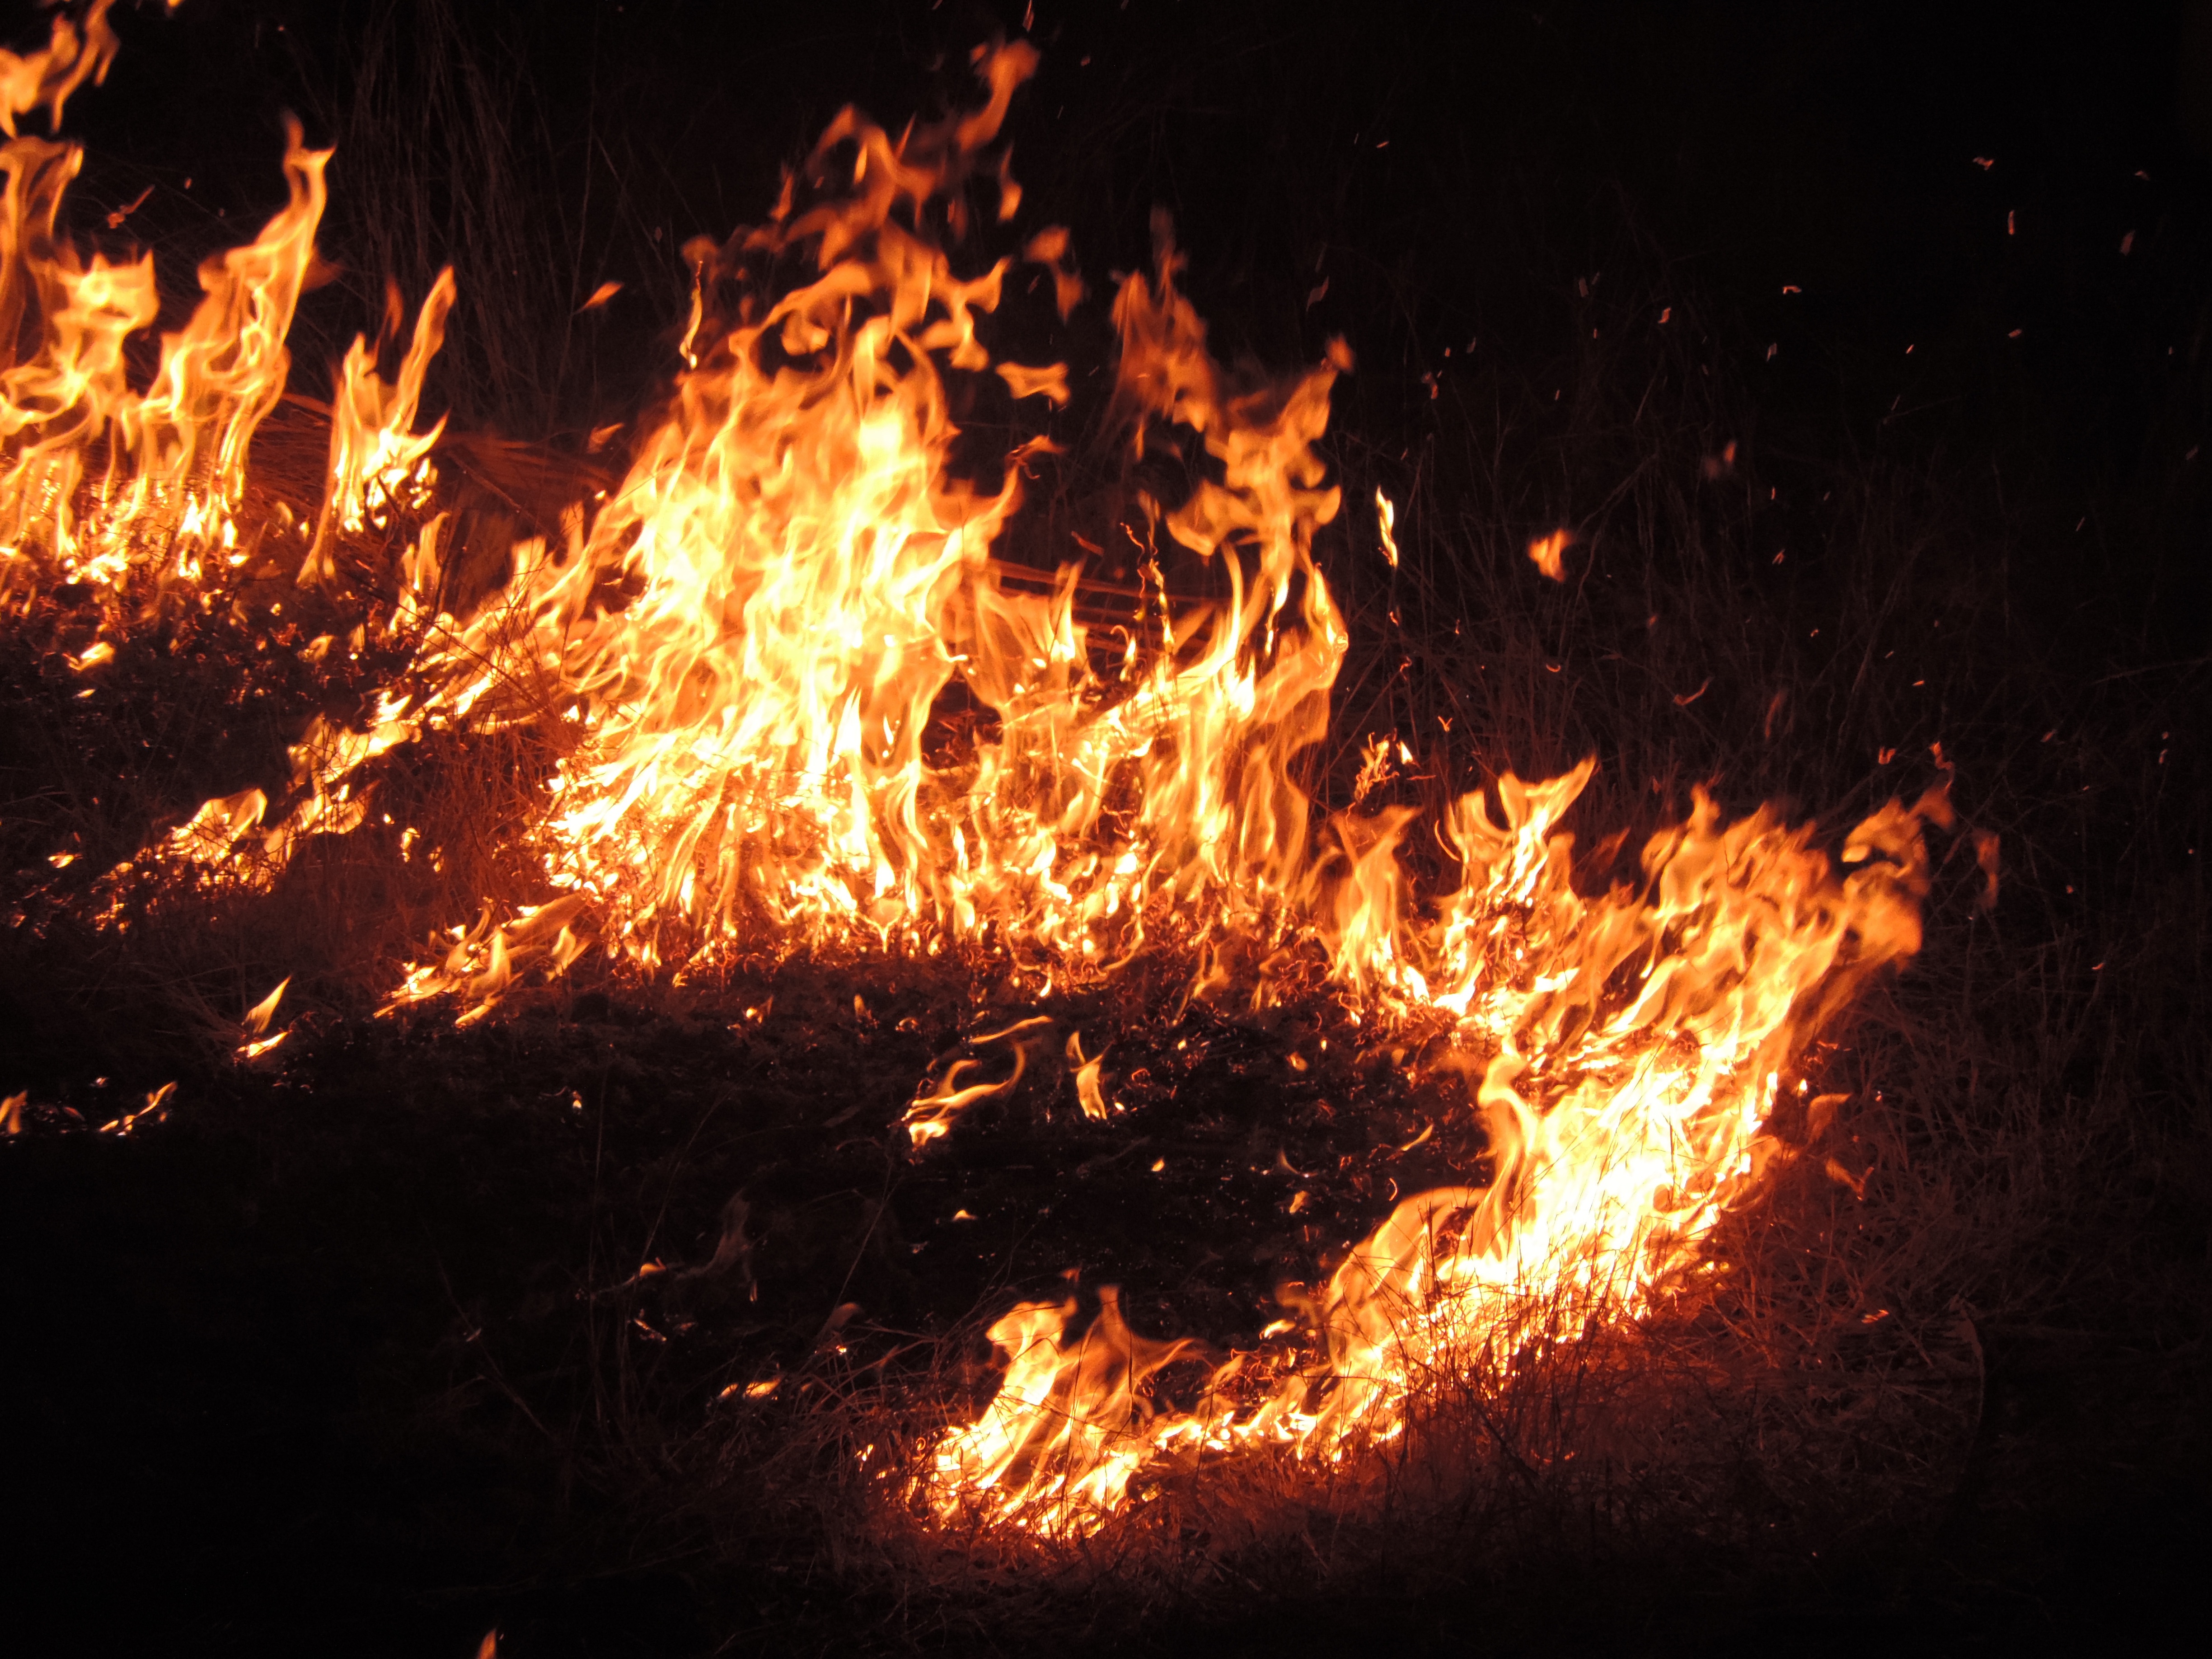
flame, fire, campfire, bonfire, font, geological phenomenon